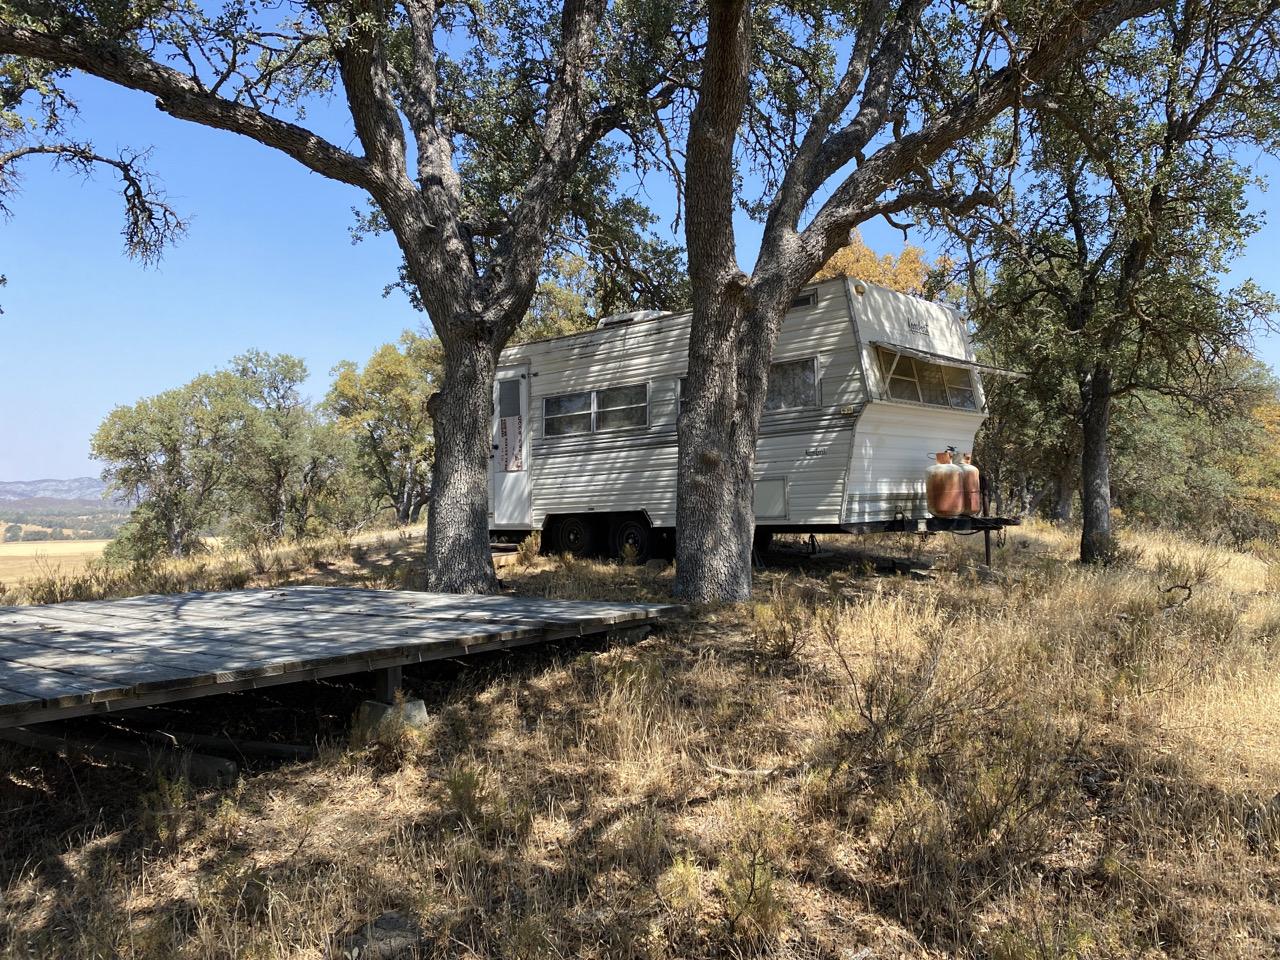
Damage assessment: no_damage